British yeomanry during the First World War

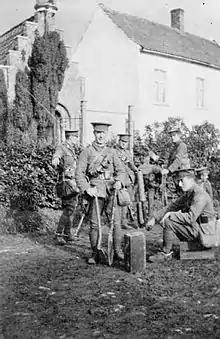
A machine gun section of the Northumberland Hussars on the Ypres-Menin Road, October 1914

The British yeomanry regiment of 1914 was composed of twenty-six officers and 523 other ranks. The commanding officer was a lieutenant colonel, with a major as the second in command; other officers in the headquarters were an adjutant, quartermaster, signals officer, medical officer and a veterinary officer. The other ranks comprised one warrant officer, thirty-seven senior non-commissioned officers, twenty-two artificers, six trumpeters and 457 privates.